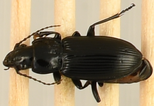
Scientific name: Pterostichus melanarius melanarius
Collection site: Steigerwaldt-Chequamegon NEON (STEI), plot STEI_004